Laurence I. Barrett

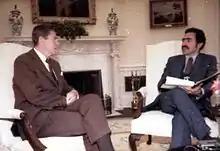
Interviewing Ronald Reagan in 1981

In 1983 Barrett published "Gambling with History: Reagan in the White House", based on "unusual access to internal deliberations" for a period of two years. Revelations included Richard Darman's successful attempt to stall the invocation of Section 4 of the Twenty-fifth Amendment to the United States Constitution when President Reagan was receiving treatment following the 1981 assassination attempt on him. The book also revealed what became known as "Debategate" - the theft of papers by the Reagan campaign from the Carter campaign during the 1980 presidential election.